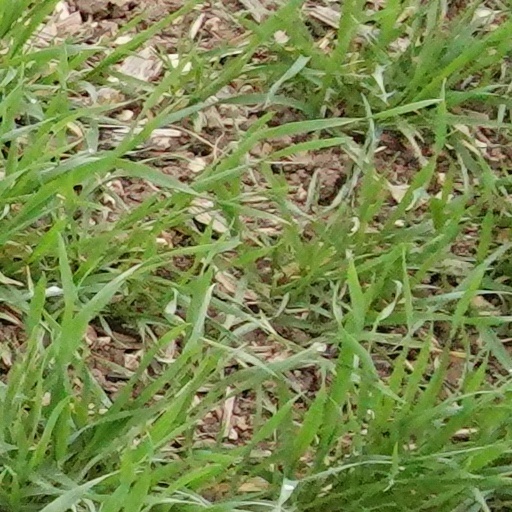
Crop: wheat